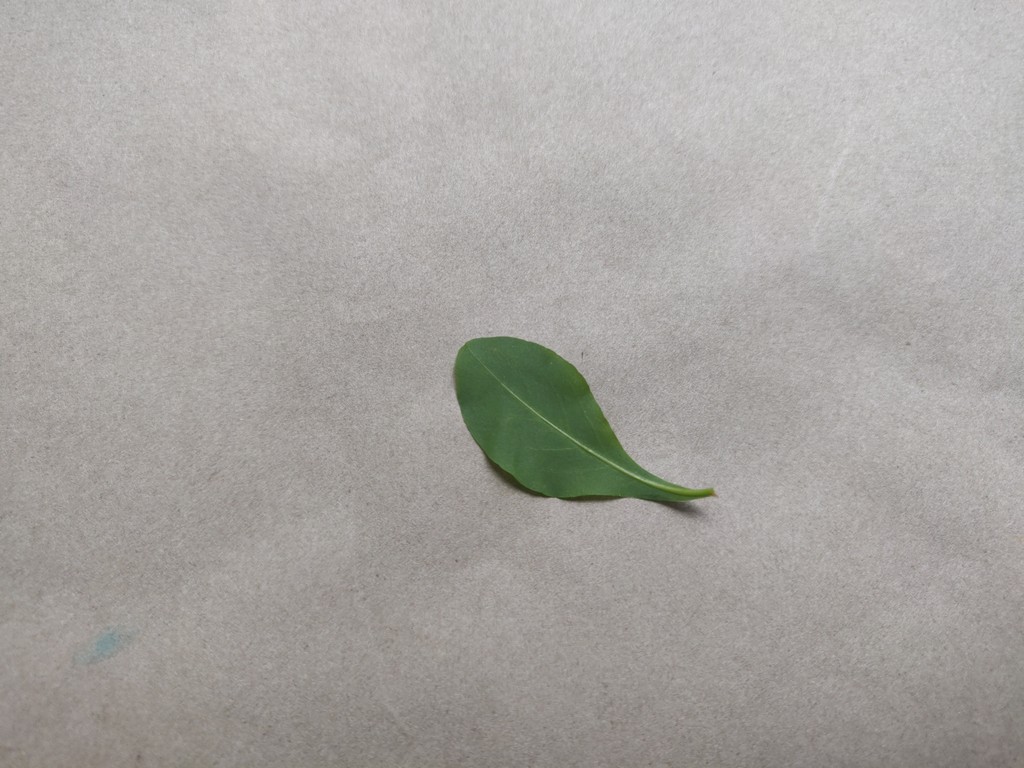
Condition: Healthy
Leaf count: single
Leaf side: back